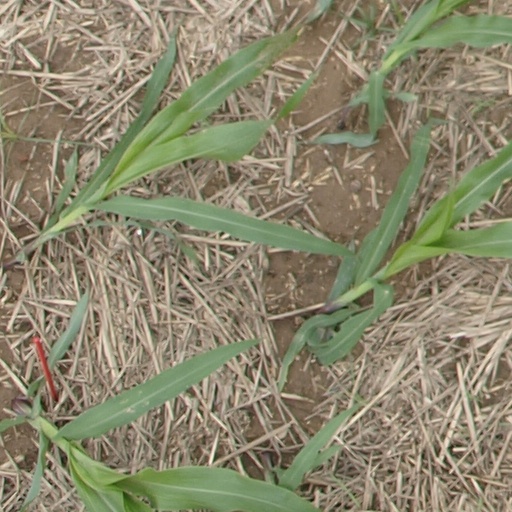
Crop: maize; corn